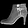
Label: Ankle boot